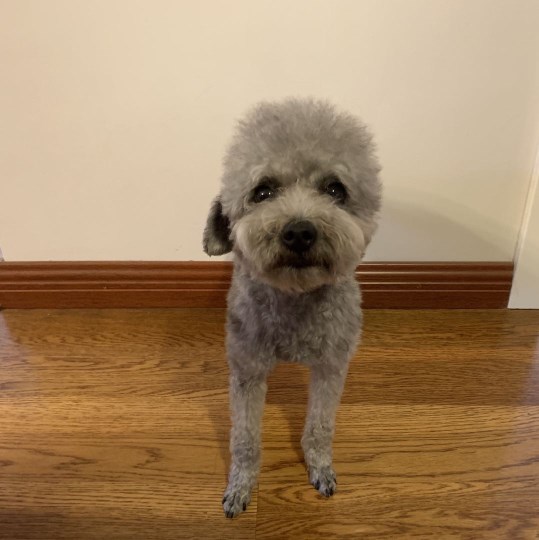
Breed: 7449-n000128-teddy